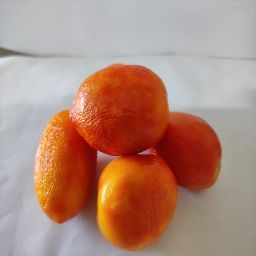
Crop: Tomato
Quality: Old